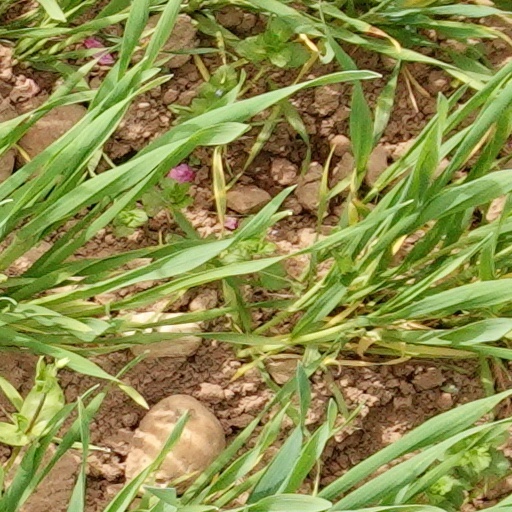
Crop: wheat